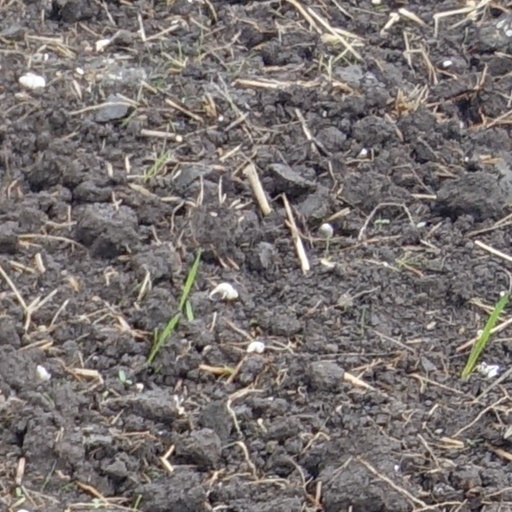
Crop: wheat